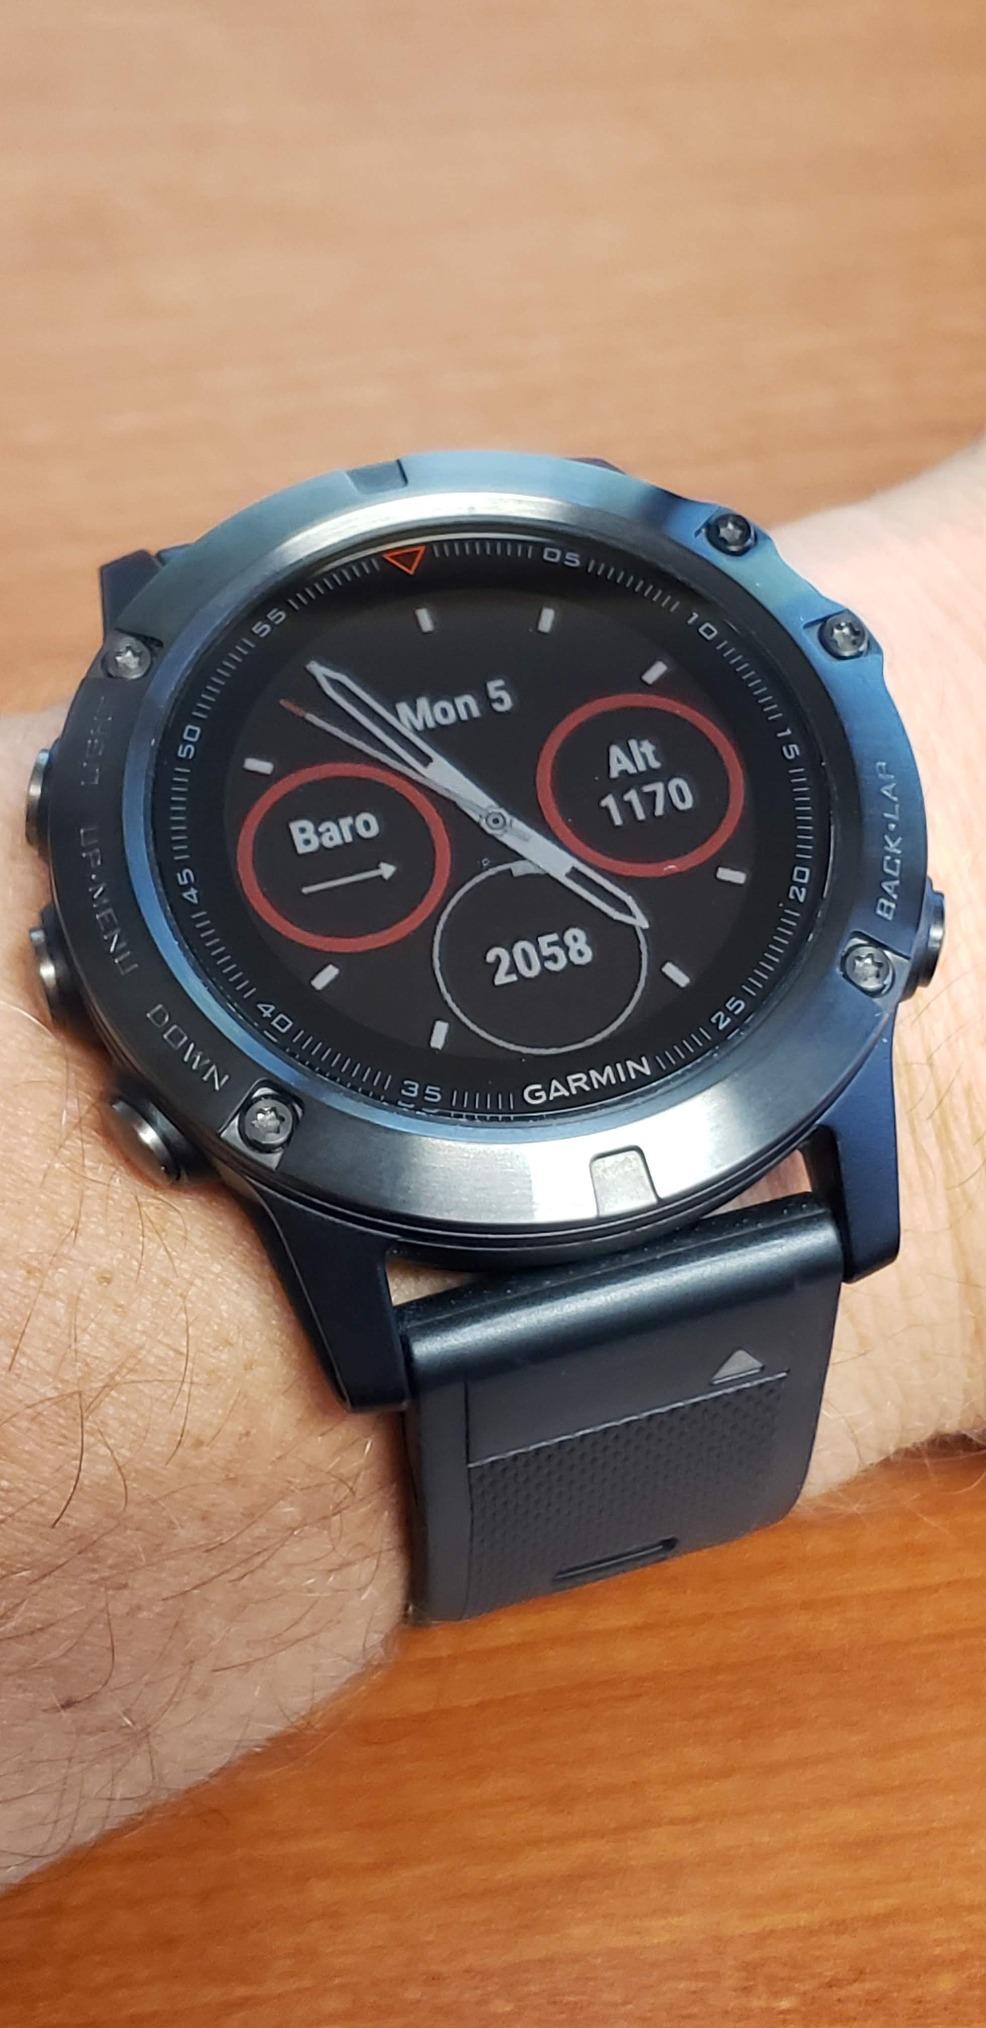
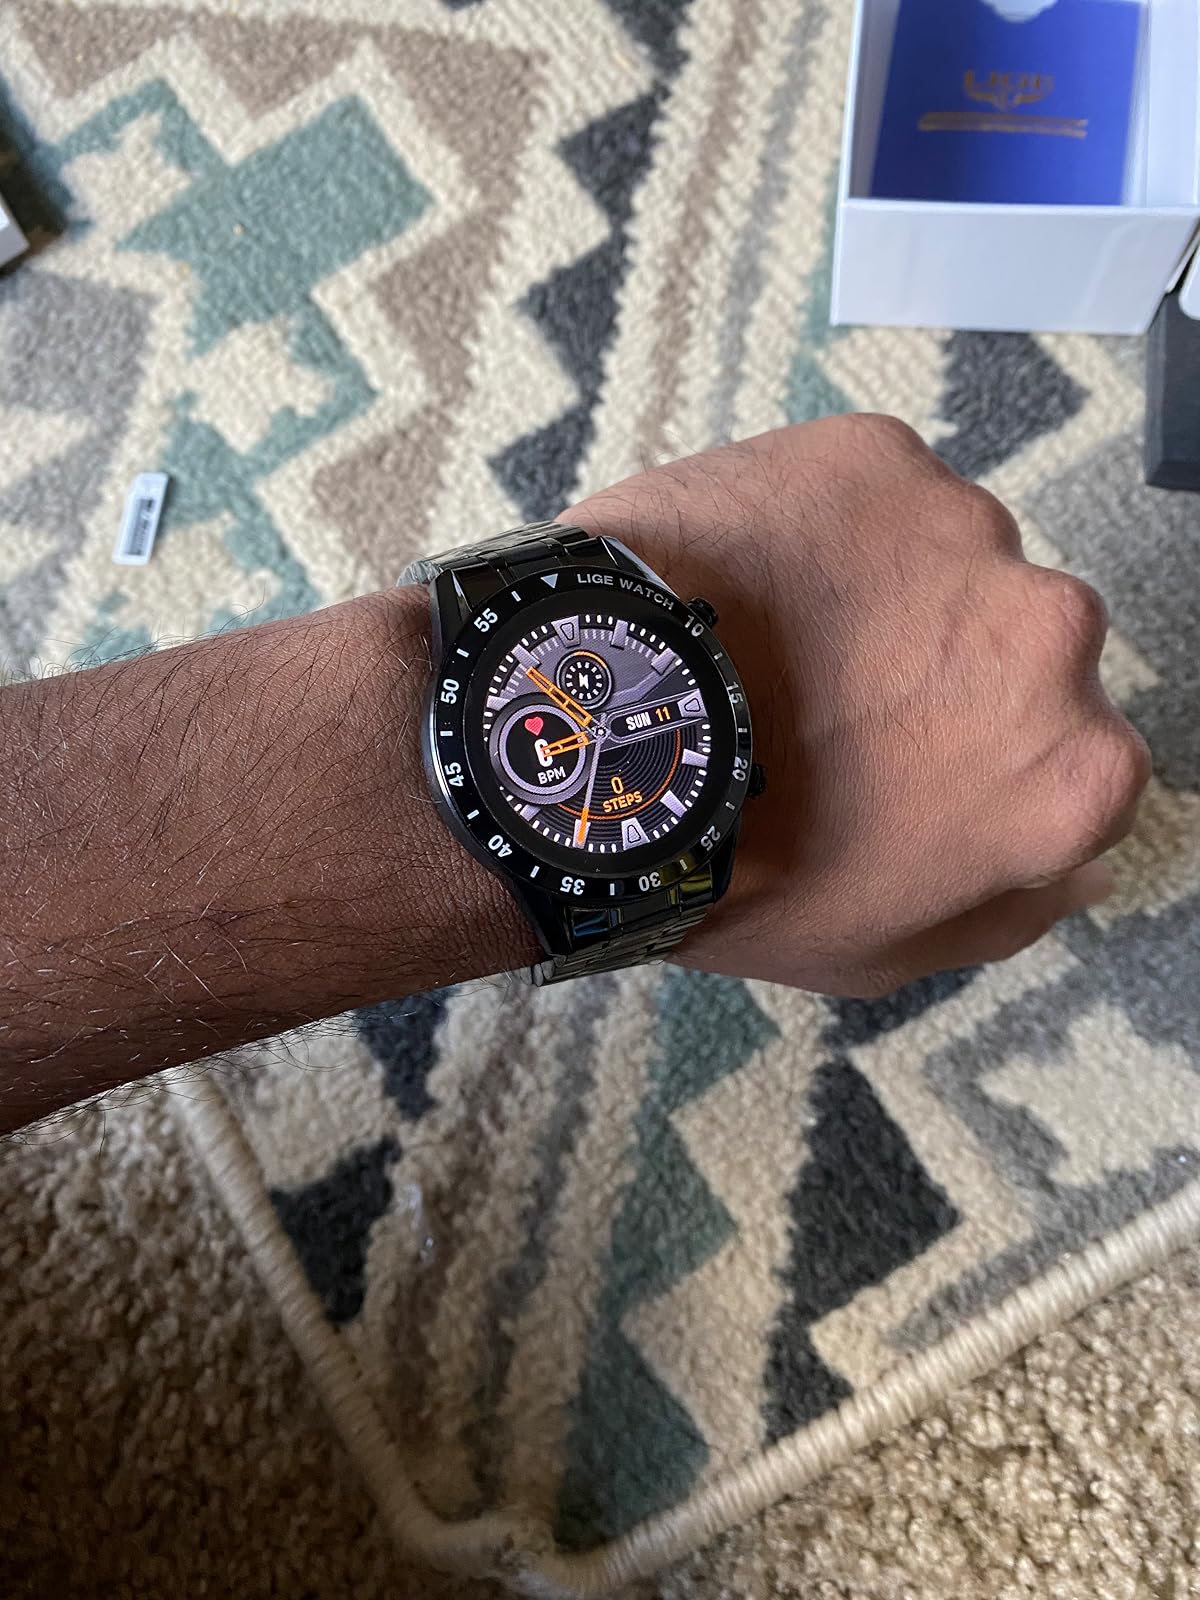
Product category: smartwatch
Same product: no